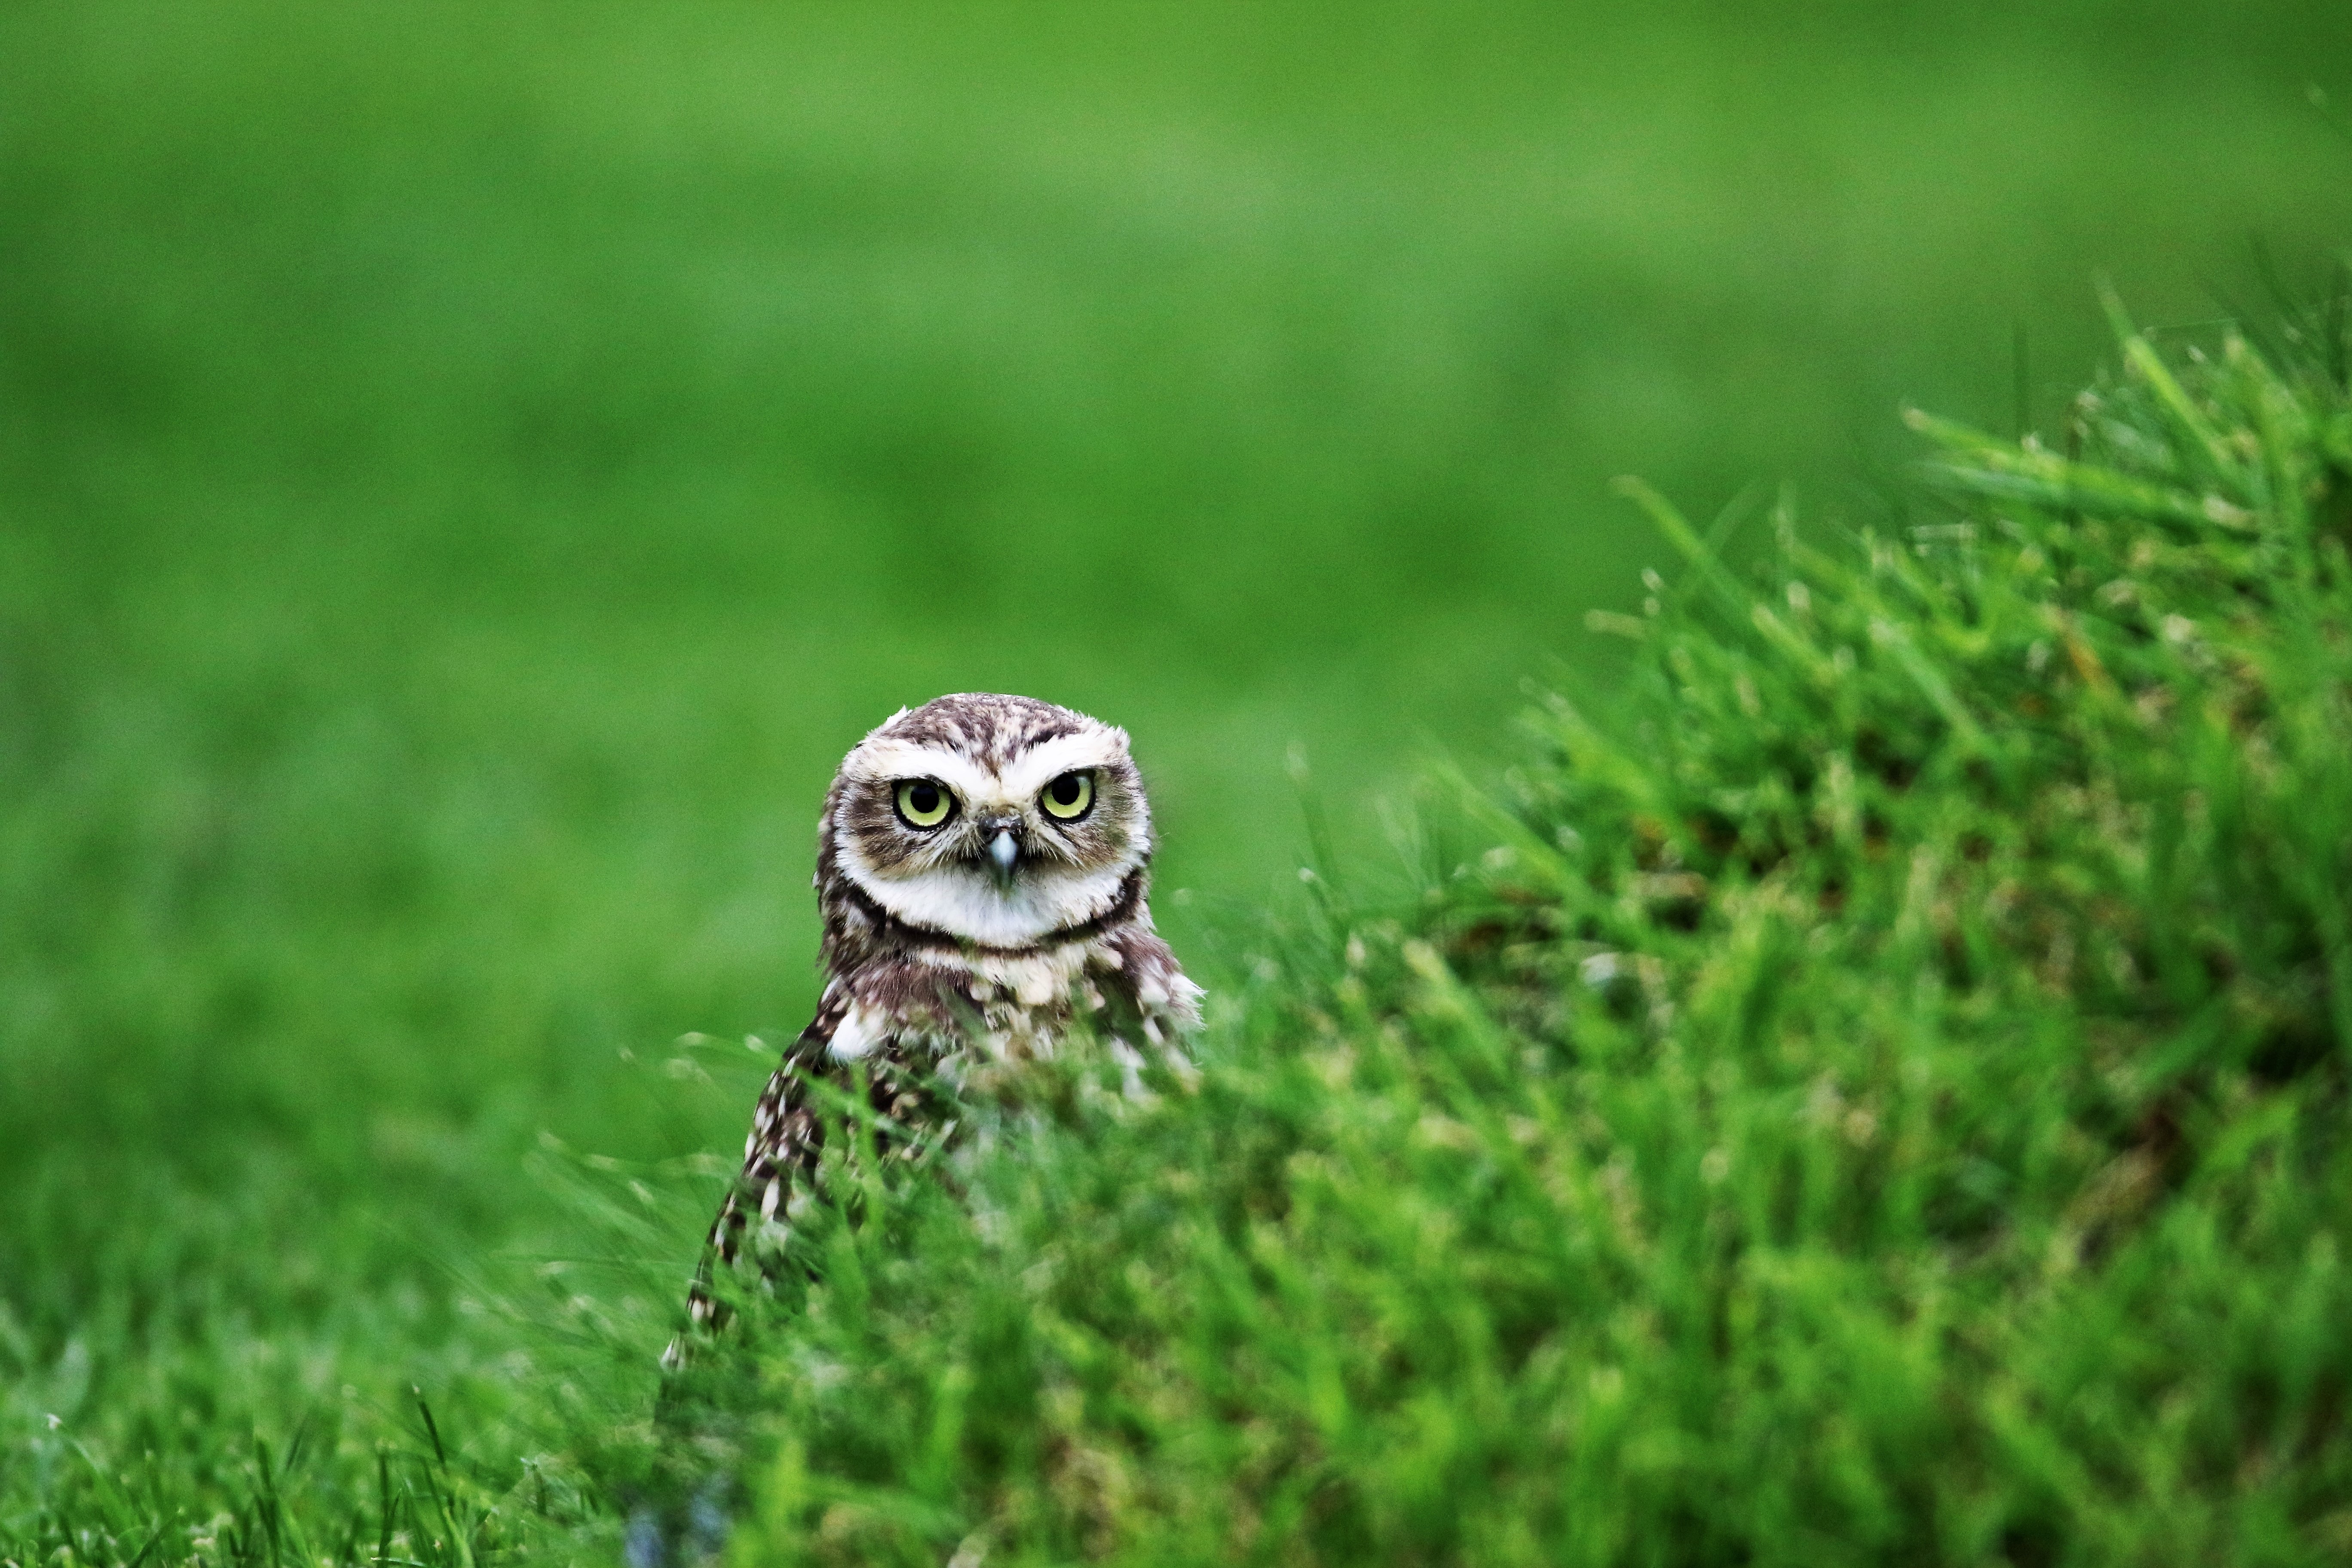
nature, grass, branch, bird, ground, cute, wildlife, wild, standing, green, beak, small, owl, fauna, raptor, bird of prey, close up, eyes, american, little, vertebrate, nocturnal, burrow, macro photography, burrowing owl, small owl, burrowing